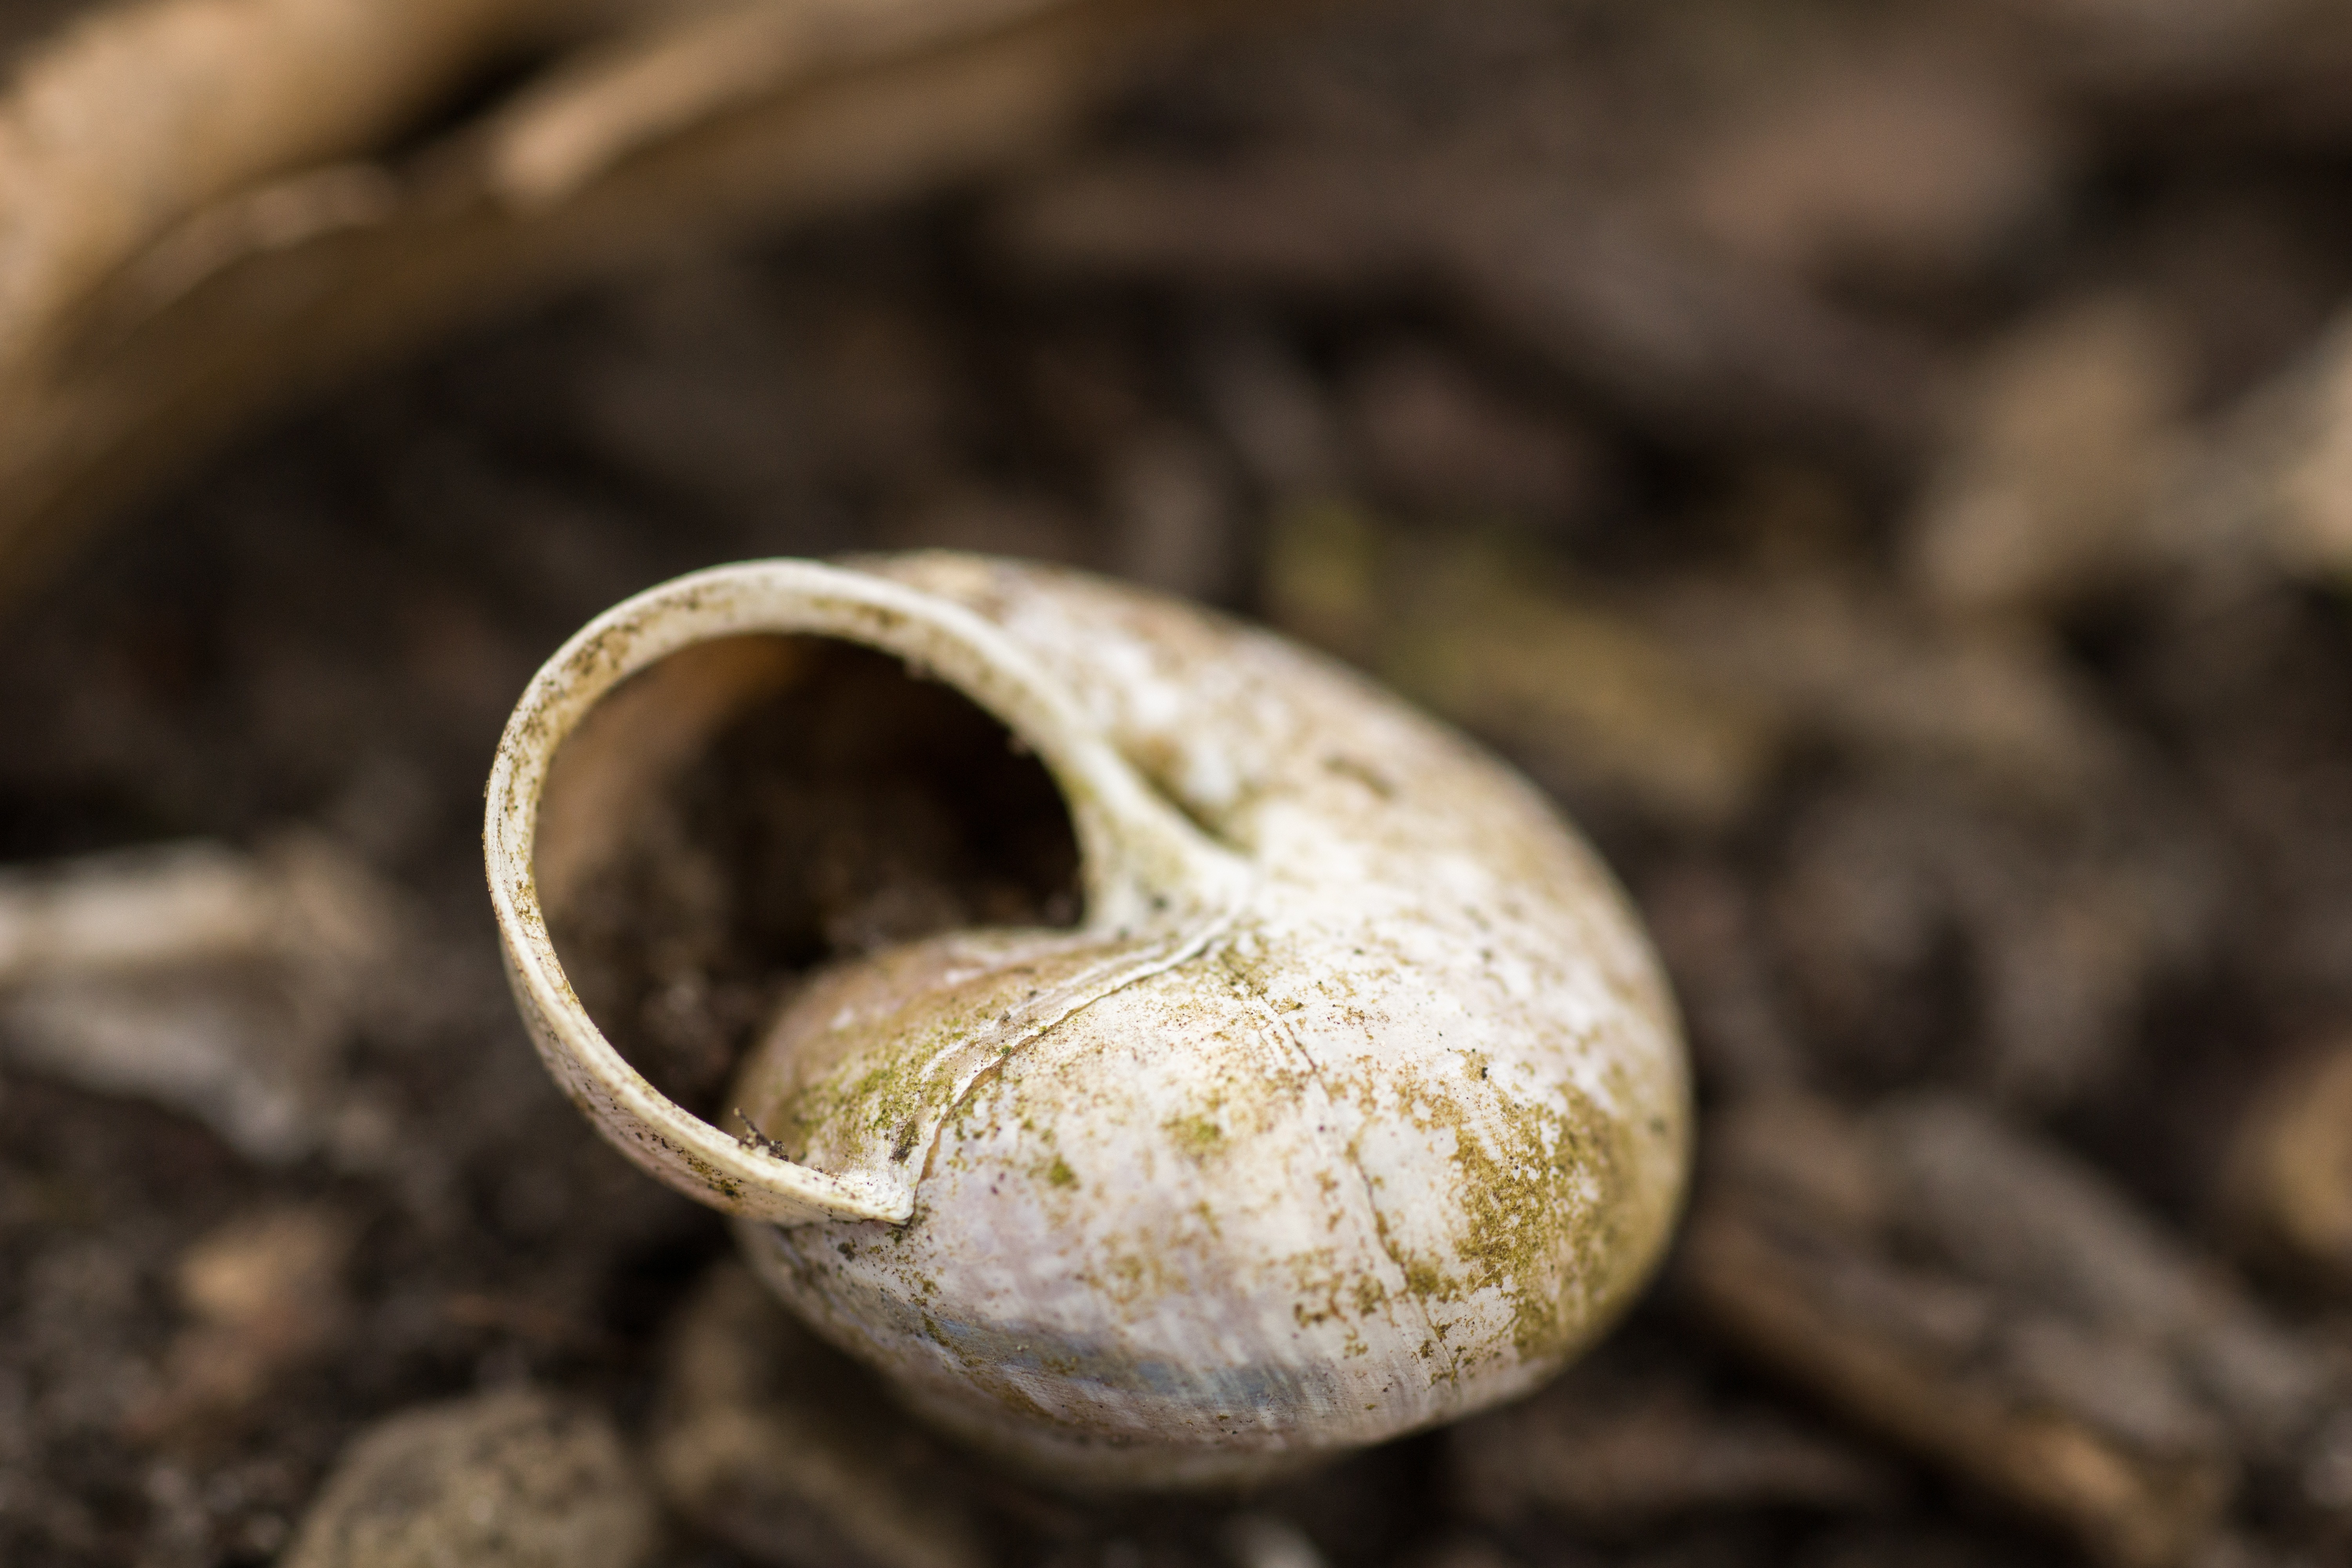
hand, plant, leaf, flower, food, produce, flora, shell, close up, snail, earth, macro photography, graeme